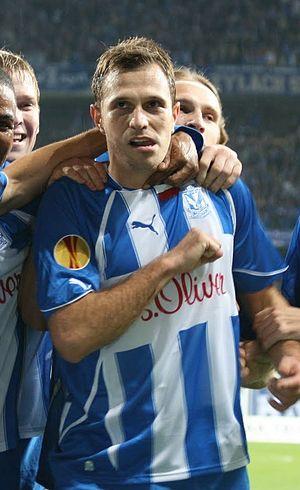
Dimitrije "Dima" Injac, né le 12 août 1980 à Kikinda en Yougoslavie, est un footballeur international serbe. Il occupait le poste de milieu défensif.